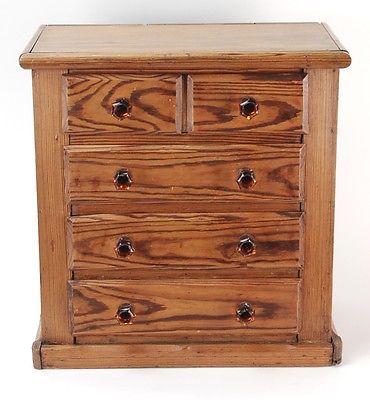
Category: cabinet